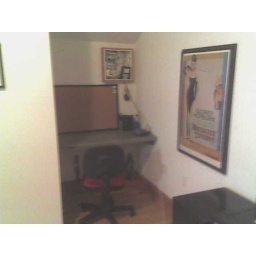
marble desk in office